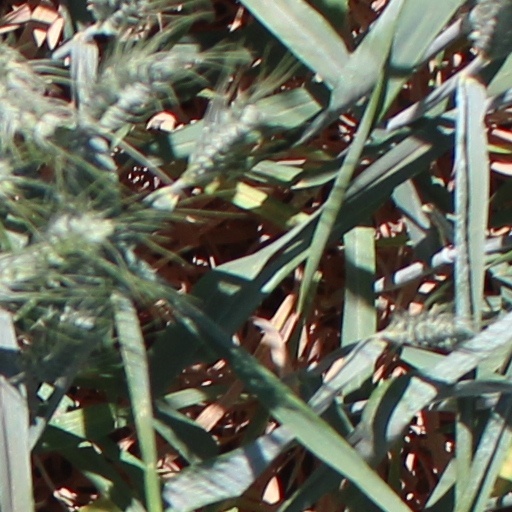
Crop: wheat